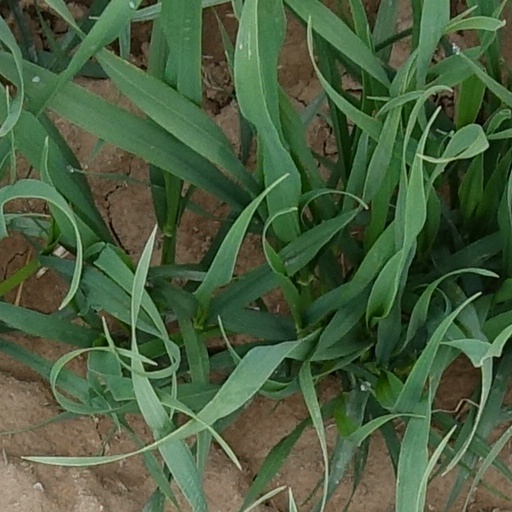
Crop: wheat